Azteca Theater (Fresno, California)

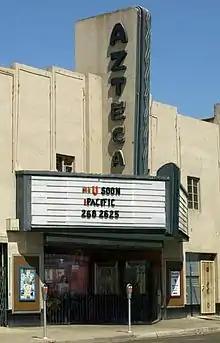
Theatro Azteca, 2006

The Azteca Theater (Teatro Azteca) is a historic Art Deco theater in the Chinatown district of Fresno, California, built by Gustavo Acosta in 1948. The theater was the first Spanish language cinema in the San Joaquin Valley, serving a growing population of Mexican-Americans in California's Central Valley. It was listed on the National Register of Historic Places in 2017.